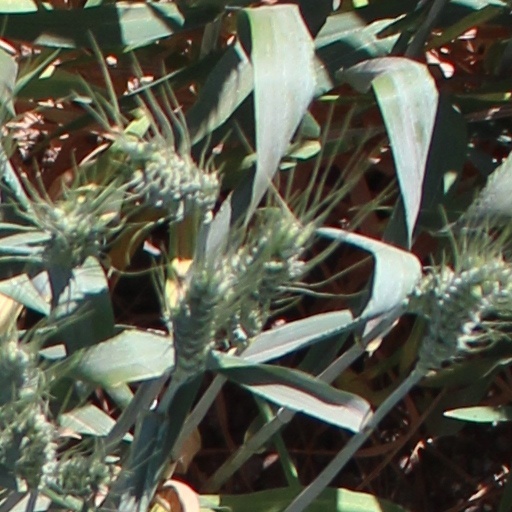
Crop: wheat